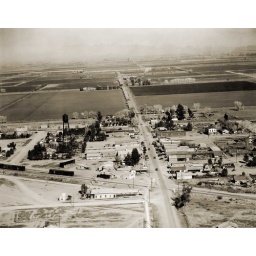
Aerial view of Gilbert with water tower in the center